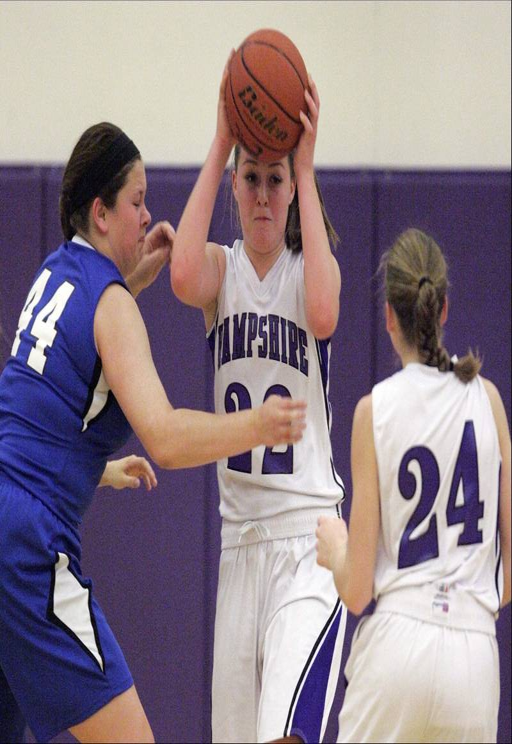
images from the girls basketball game .